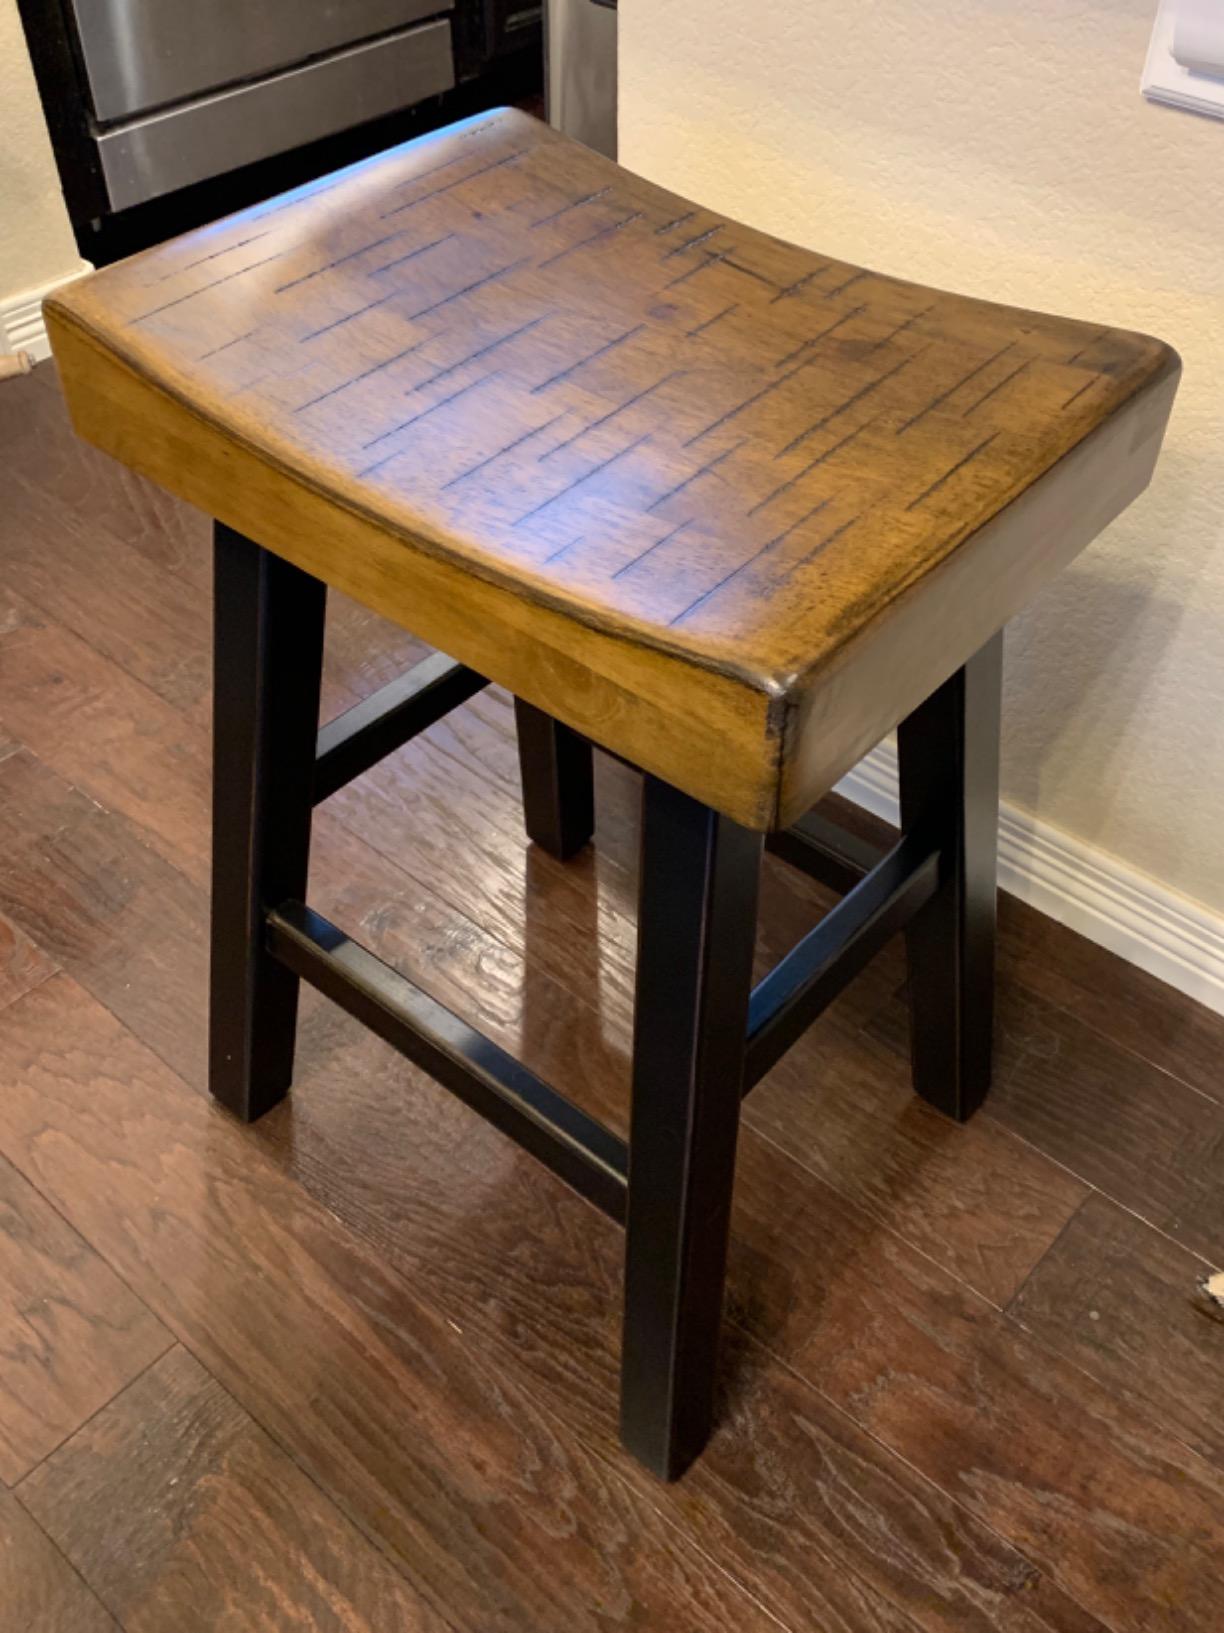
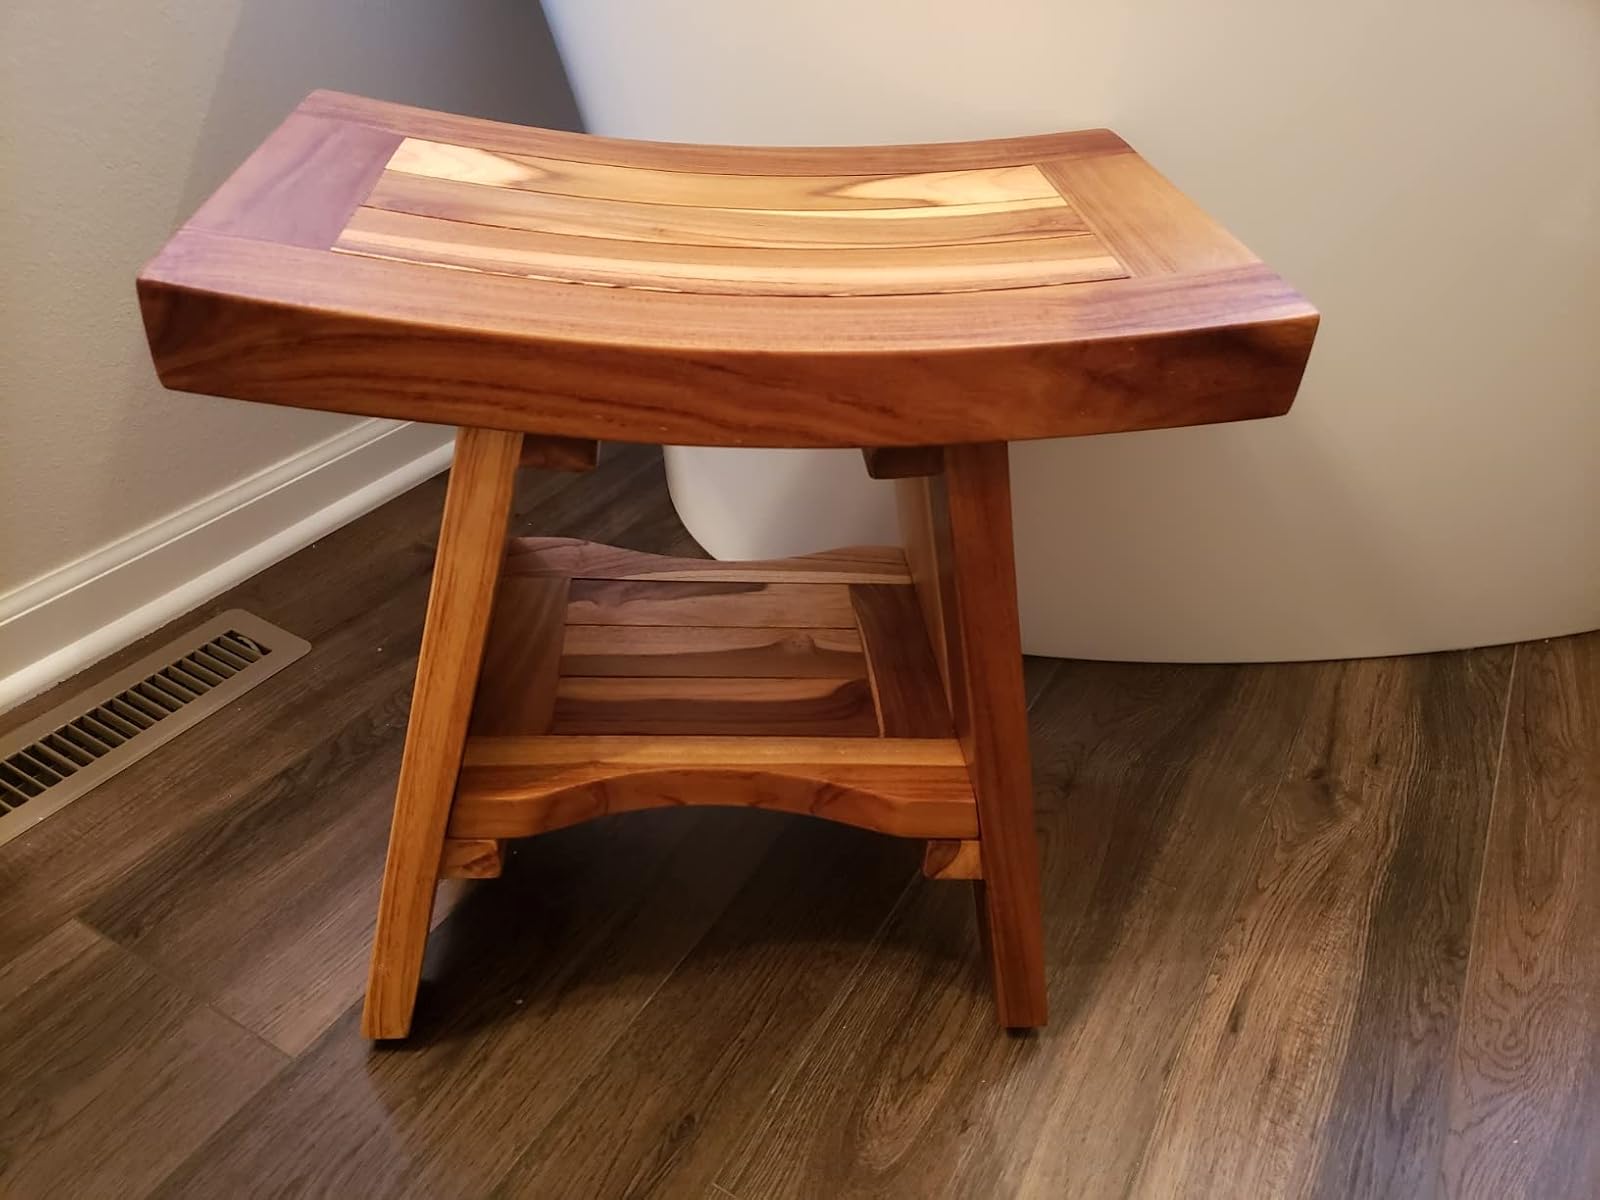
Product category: stool
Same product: no